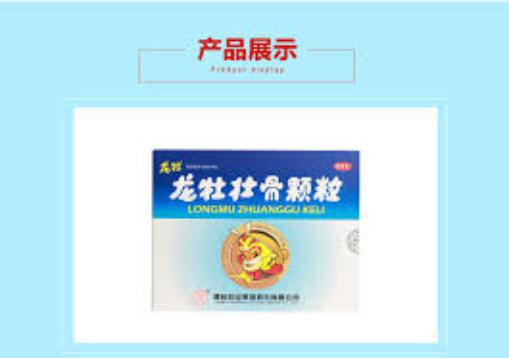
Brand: longmu-2
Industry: Medical